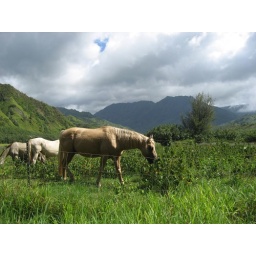
this was right after the white horse kicked the tan horse in the hiney